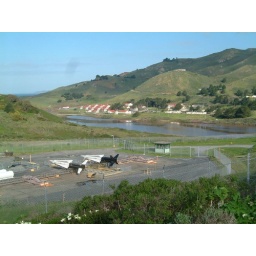
Marin Headlands... My office is in one of those red roofed buildings.